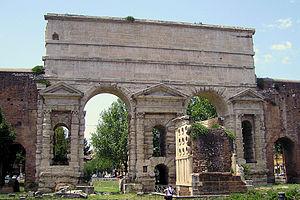
La porta Maggiore, en français porte Majeure, construite en 52 sous l'empereur Claude, supporte l'aqueduc de l'Aqua Claudia à la traversée des via Praenestina et Labicana. Elle était alors nommée porta Praenestina-Labicana. Elle fut intégrée au mur d'Aurélien construit à partir de 271.